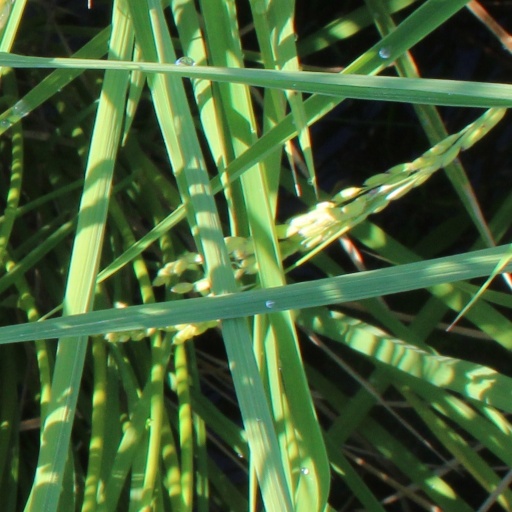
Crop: rice